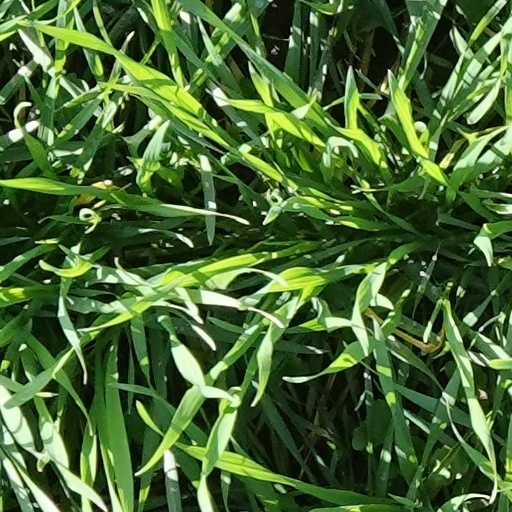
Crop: wheat